Martin Erlichman

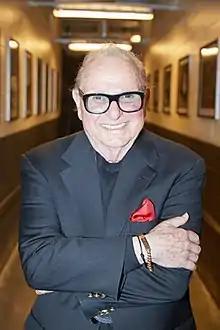
Marty Erlichman

Martin Lee "Marty" Erlichman (born 13 September 1929 in Brooklyn, New York, United States) is a manager in the entertainment industry who is best known for discovering Barbra Streisand and managing her career for over 60 years. Erlichman has produced award-winning and record-setting motion pictures, concerts, record albums, as well as network and cable television programs.